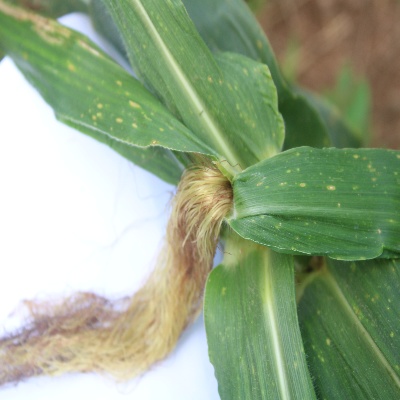
Crop: Maize
Condition: leaf spot